Fantasy Earth Zero

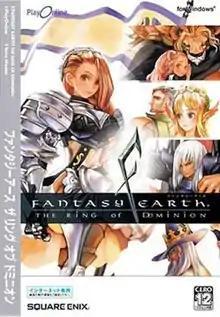
Cover art for the original release as "Fantasy Earth: The Ring of Dominion".

Fantasy Earth Zero was a 2006 massively multiplayer online role-playing game developed for Microsoft Windows. Originally developed by Puraguru (now known as Vanillaware) and Multiterm under the title Fantasy Earth: The Ring of Dominion, it was released by Square Enix as a paid product through its PlayOnline service. It relaunched under Gamepot as a free game, and was later handled by developers SoftGear and Ocean Frontier and was transferred back to Square Enix. Under the premise of a world where rival kingdoms engage in frequent conflicts, players choose an allied kingdom and fight against each other in groups of up to fifty players. The game closed down in September 2022.